Animal Logic (band)

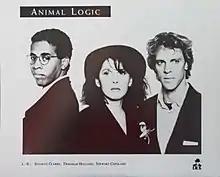
Animal Logic in 1989

Animal Logic is an American band formed in 1987 by drummer Stewart Copeland, bassist Stanley Clarke, and singer-songwriter Deborah Holland. The group recorded two albums under the auspices of manager Miles Copeland III before disbanding.